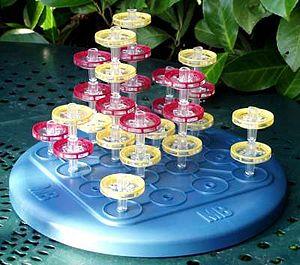
Le Sogo est le nom donné en 1978 à la première édition française par la société Ravensburger d'un jeu qui existait depuis 1968 aux États-Unis d'Amérique sous le nom de Score four. Les premières versions du jeu datent de 1968 alors que le jeu Puissance 4 n'est apparu qu'en 1974.